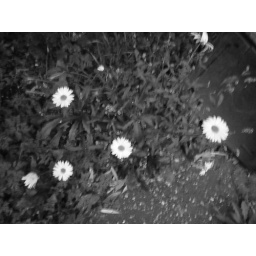
a whole load of daisies in black and white